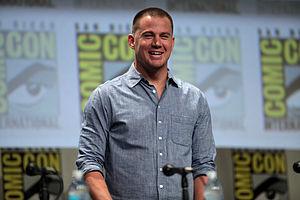
Channing Tatum est un acteur, danseur, mannequin, producteur et réalisateur américain, né le 26 avril 1980 à Cullman.